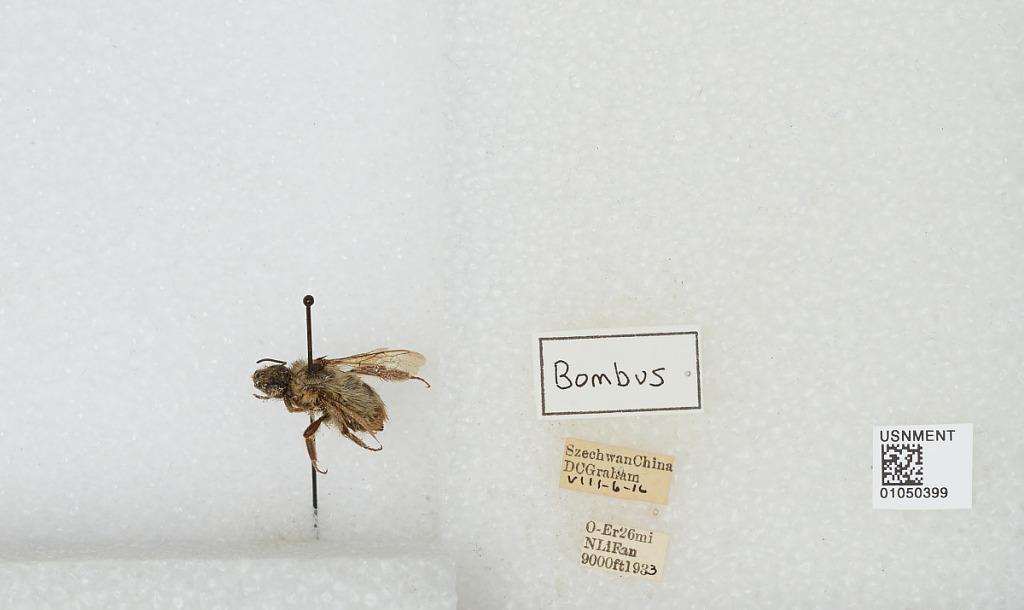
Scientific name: Bombus sp.
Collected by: D. Graham
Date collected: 1933-8-6
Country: China
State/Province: Sichuan
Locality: O-Er 26 mi N Li Fan